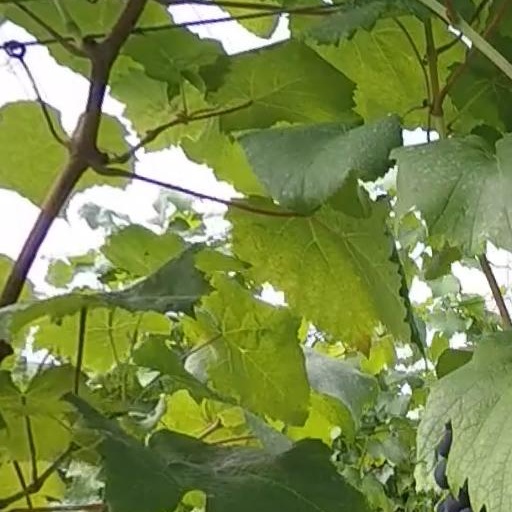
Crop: grape